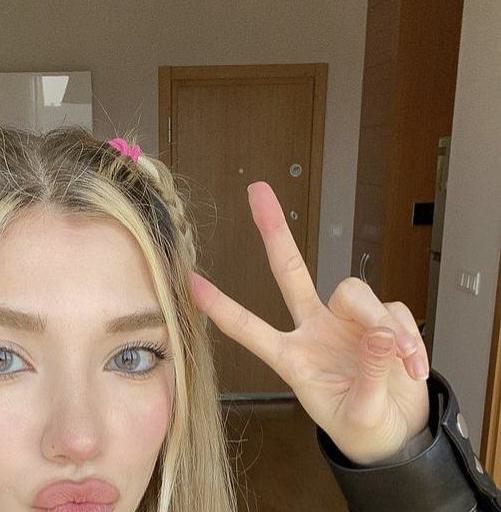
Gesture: peace